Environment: real
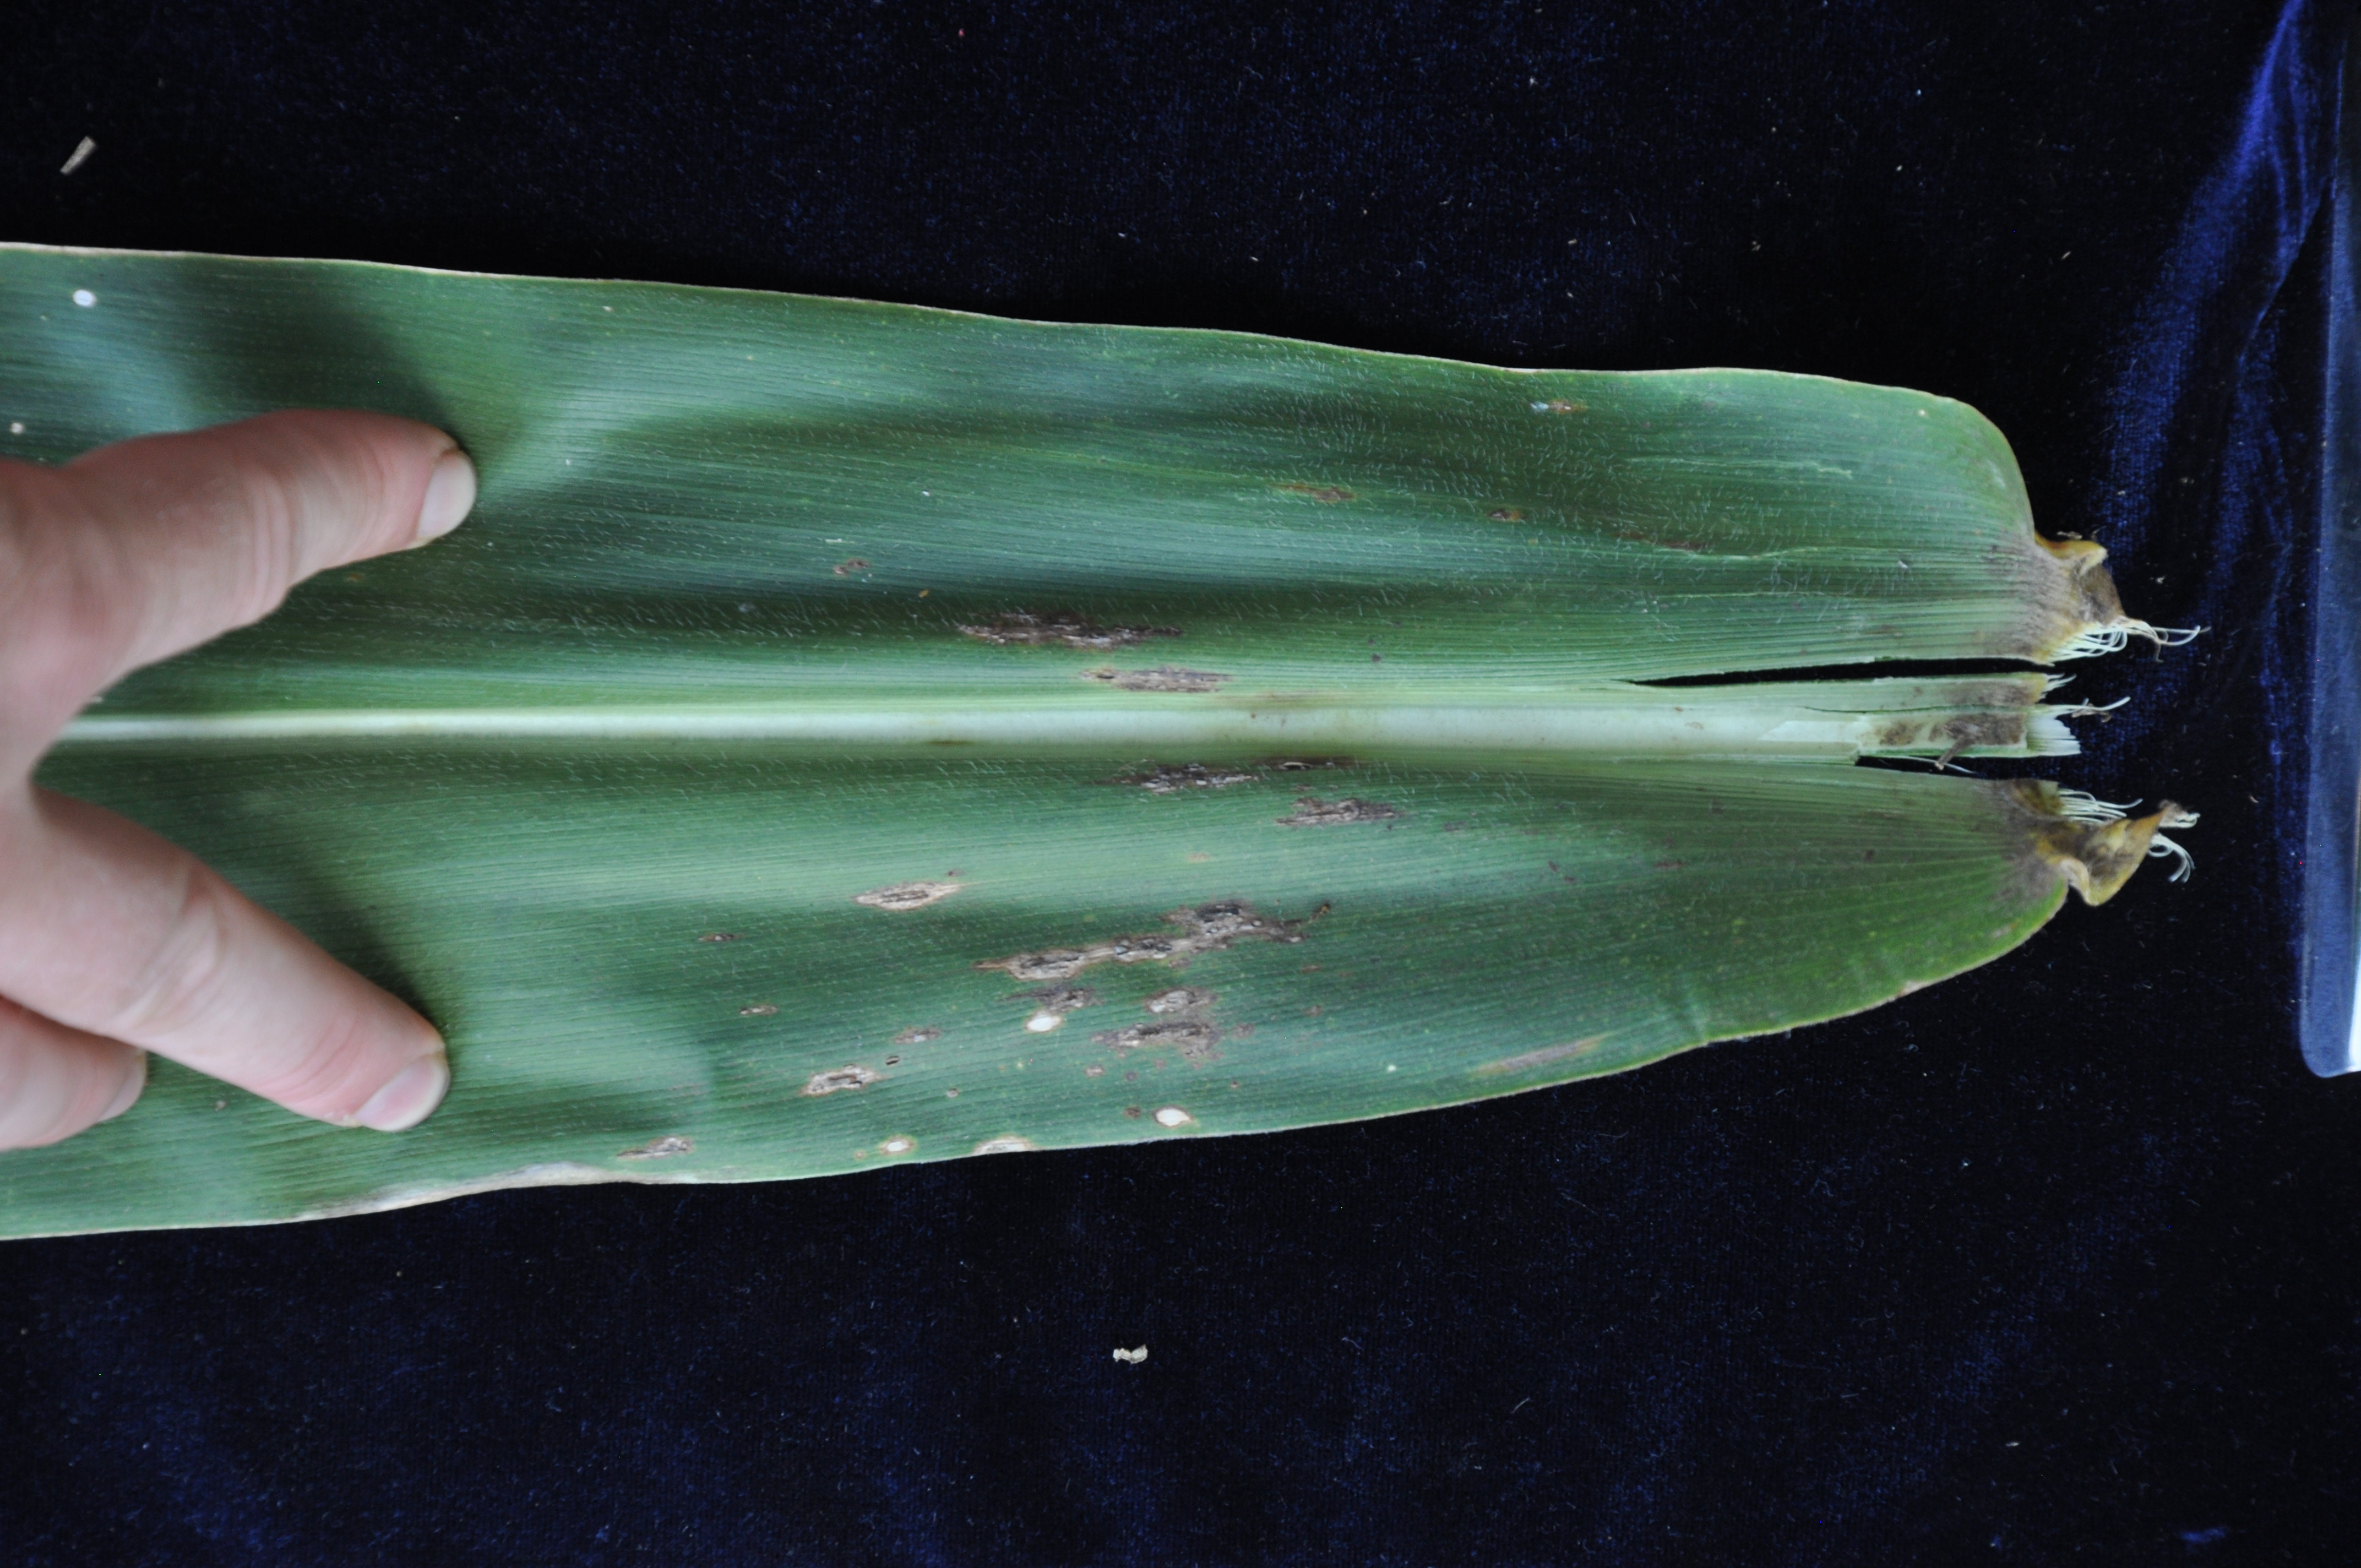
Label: common_rust